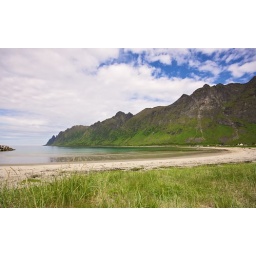
The long sandy beach beneath the majestic mountains at Ersfjord, Senja.